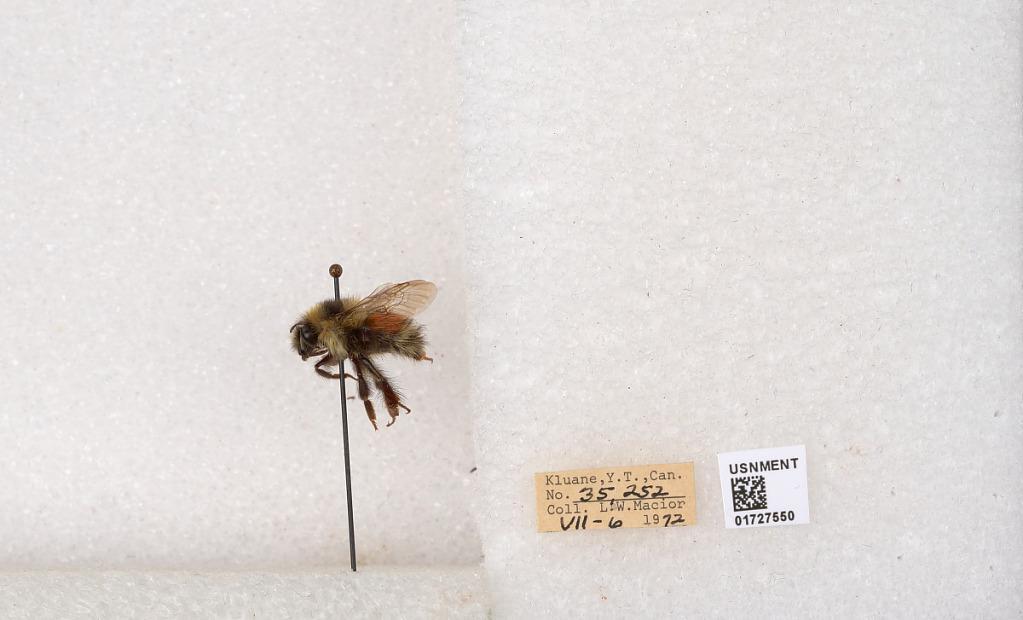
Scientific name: Bombus (Pyrobombus) sylvicola Kirby
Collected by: L. Macior
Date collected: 1972-7-6
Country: Canada
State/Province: Yukon
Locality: Kluane
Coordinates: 61.2426, -139.113